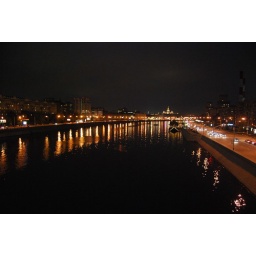
Moscow by night, looking up and down the river from near the Radisson SAS hotel and the glass bridge.Moscow, RussiaSeptember 2008